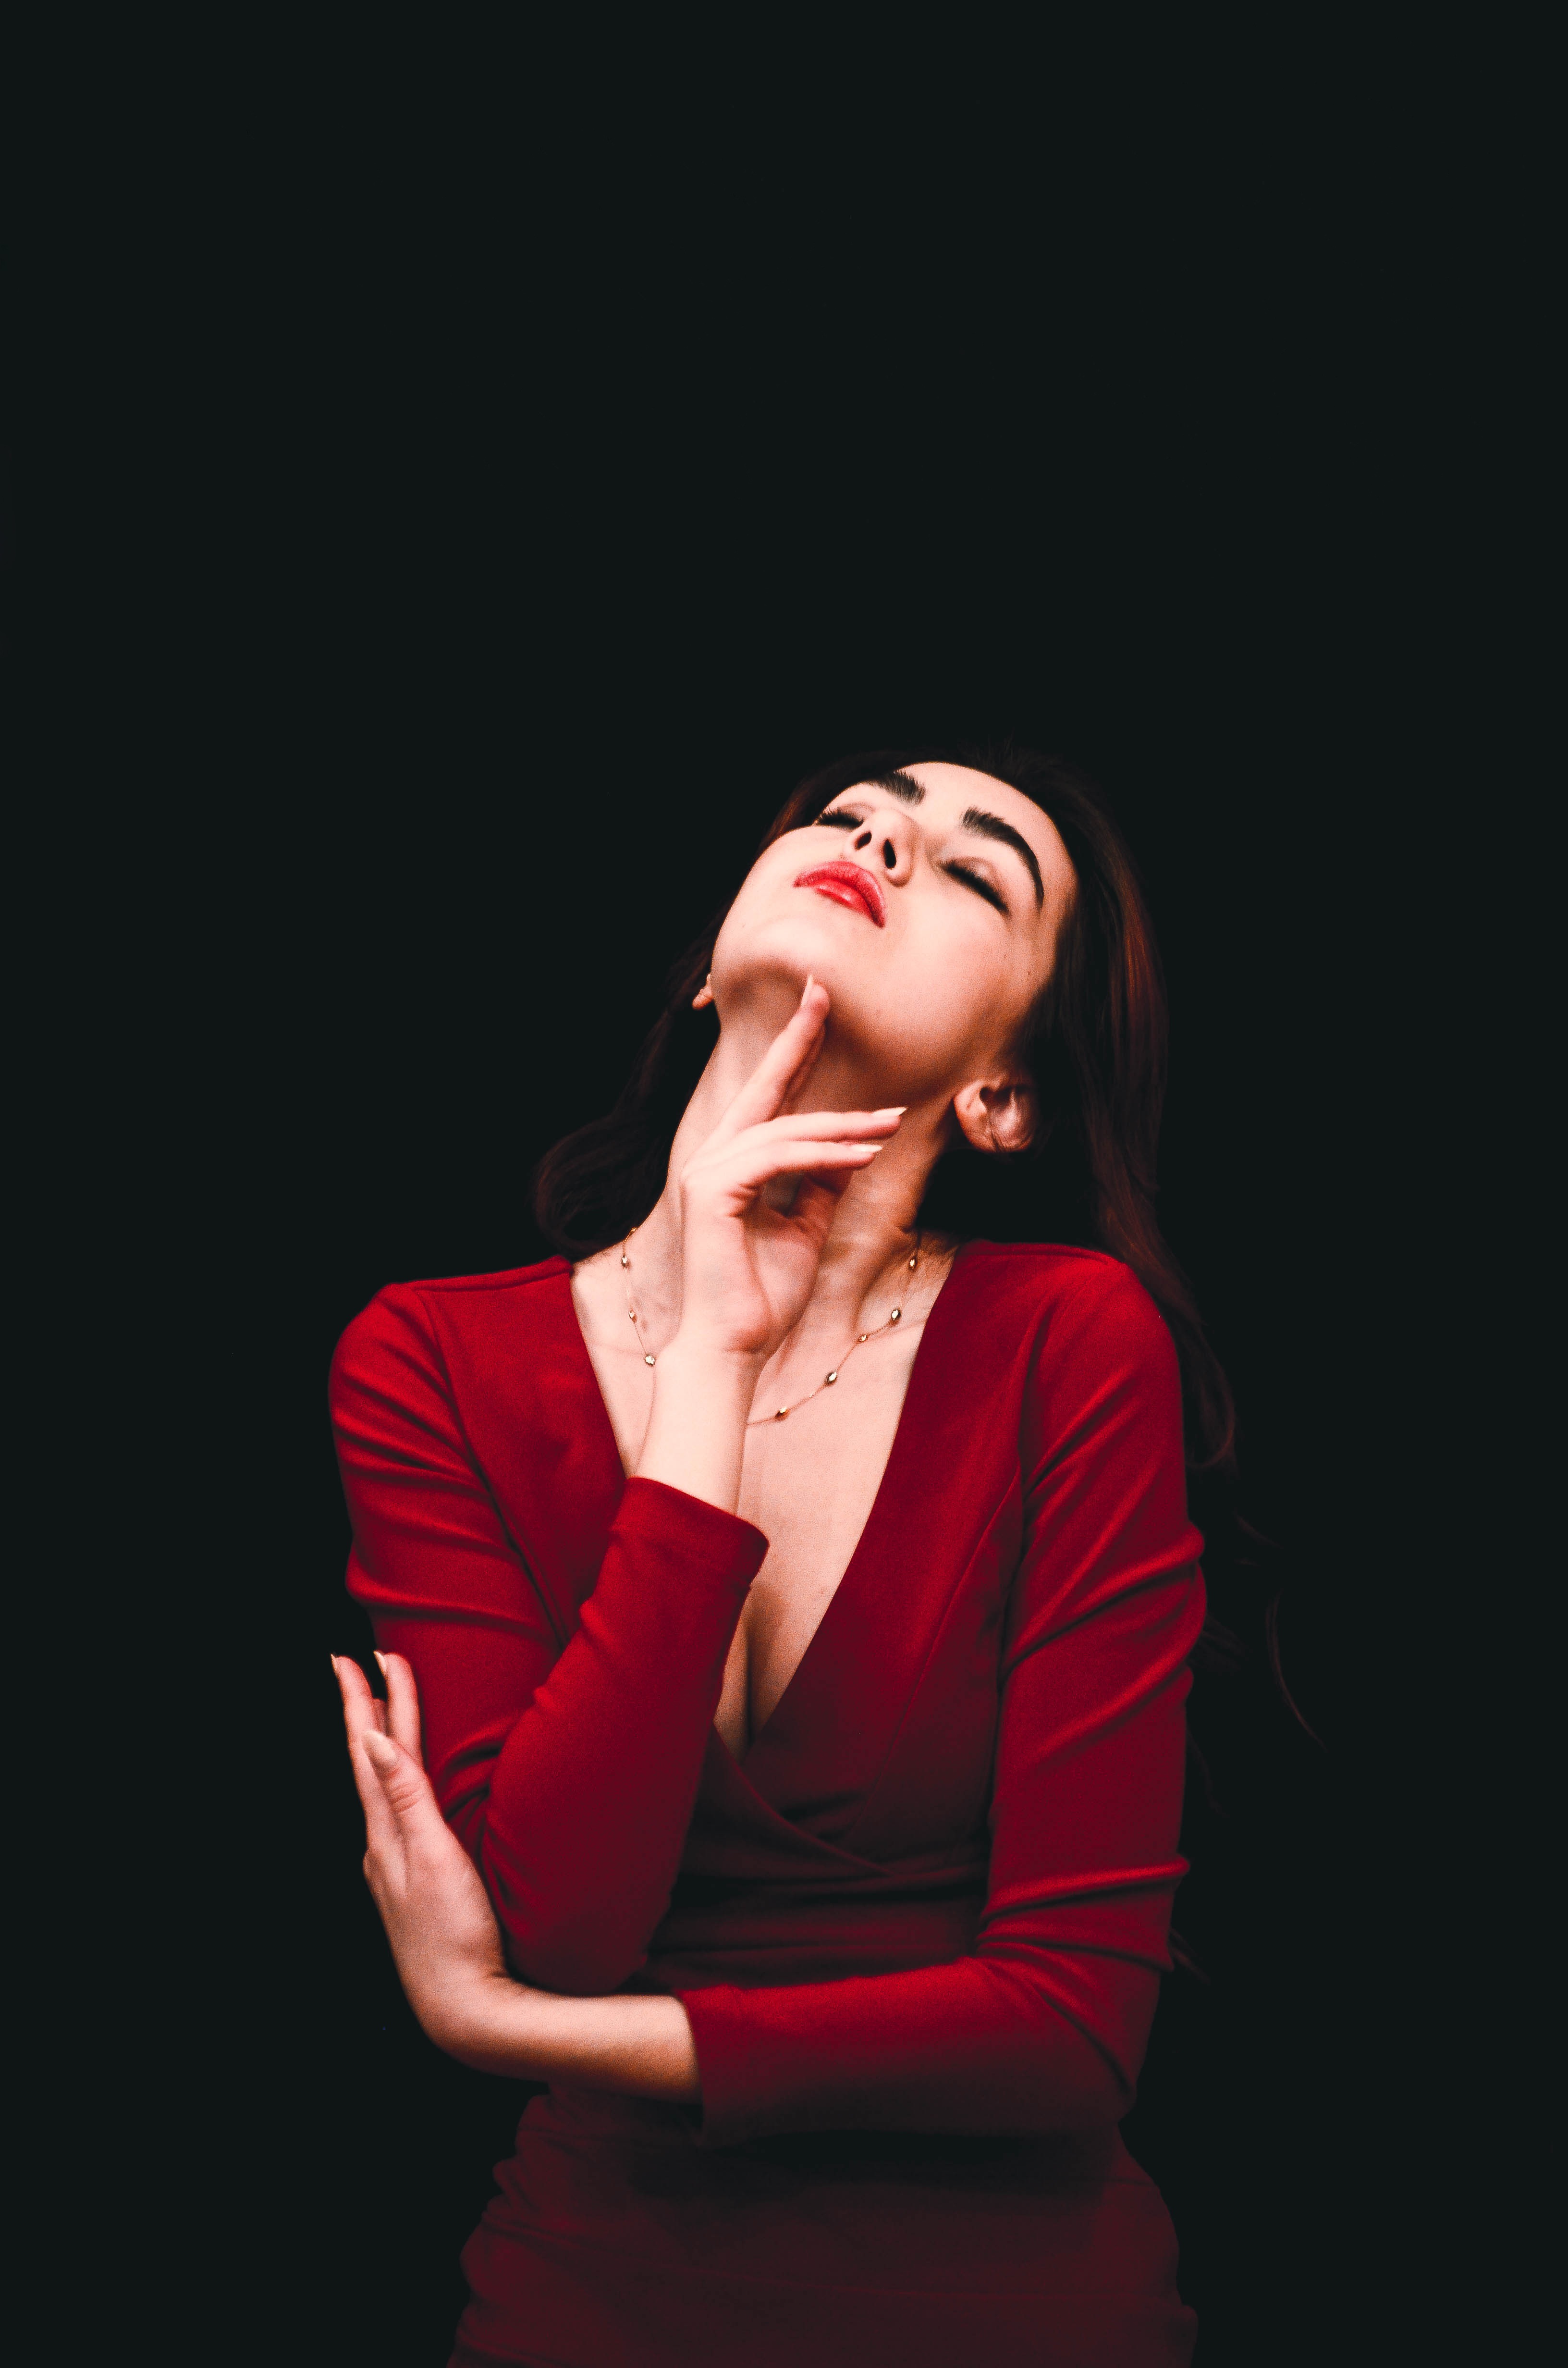
person, girl, woman, hair, photography, view, female, singer, brunette, portrait, model, red, closeup, eyes, dress, happy, hands, singing, bordeaux, beauty, photoshoot, emotion, photo portrait, photo shoot, sense, portrait photography